Scottish literature in the nineteenth century

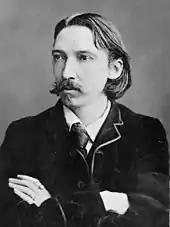
Robert Louis Stevenson one of the Scottish novelists to gain an international reputation in the late nineteenth century

As elsewhere in the British Isles there was a tradition of moral and domestic fiction in the early nineteenth century. It did not flourish to the same extent in Scotland, but did produce a number of significant publications. These included Elizabeth Hamilton's (1756?–1816), "Cottagers of Glenburnie" (1808), Mary Brunton's (1778–1818) "Discipline" (1814) and Christian Johnstone's "Clan-Albin" (1815).